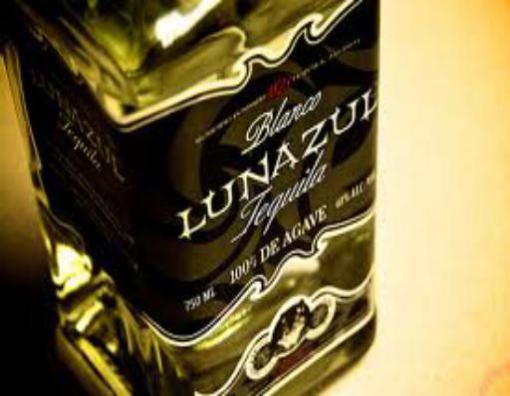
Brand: lunazul
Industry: Food